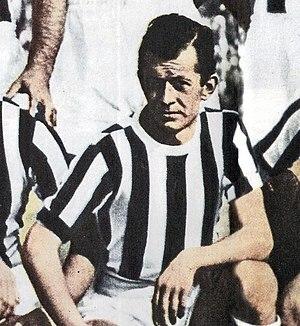
Ermes Muccinelli est un footballeur international italien, qui commence sa carrière dans la période qui suit la Seconde Guerre mondiale et est actif jusqu'à la fin des années 1950.